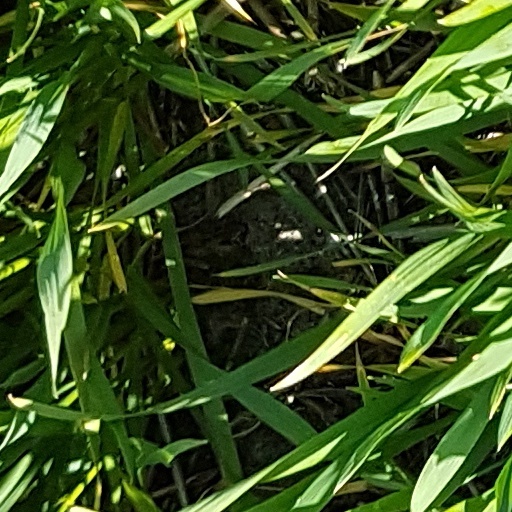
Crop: wheat